Natoya Goule-Toppin

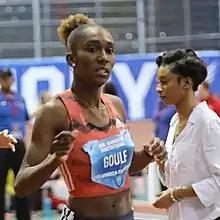
Goule competing in 2019

Natoya Goule-Toppin (born 30 March 1991) is a Jamaican middle-distance runner. In the 800 metres she is the 2019 Pan American Games champion, 2018 NACAC Championship silver medallist, and 2018 Commonwealth Games bronze medallist. Goule is the current Jamaican record holder at the event both out- and indoors, and also for the indoor 1000 metres.